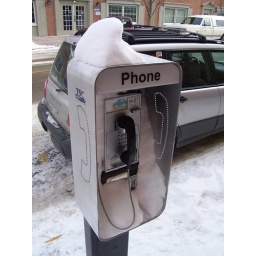
A silver pay phone covered with snow. Located in Wapakoneta, Ohio.